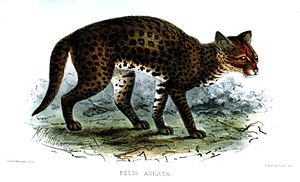
Afrikansk guldkat
Den afrikanske guldkat er et dyr i kattefamilien. Den er omtrent dobbelt så stor som en huskat og er kraftigt bygget med lange ben, store poter og ret kort hale. Den afrikanske guldkat lever hovedsageligt i fugtige skove omkring ækvator i det vestlige og centrale Afrika. Den er ifølge genetiske undersøgelser nært beslægtet med karakalen og servalen.